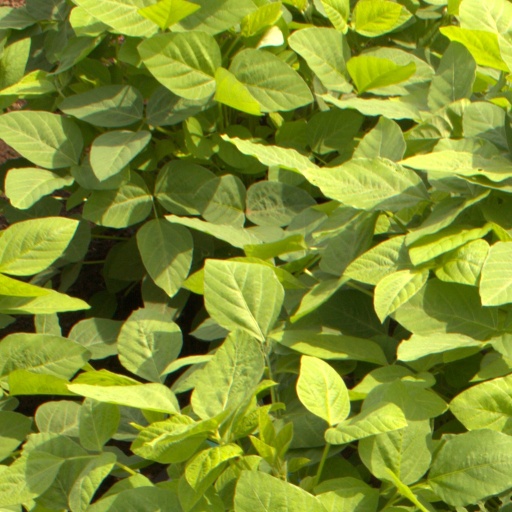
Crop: soybean